Iceland

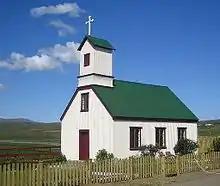
A church in the northwest of Iceland

City buses in Reykjavík (including the Capital Region) are operated by Strætó bs. Long-distance public bus services throughout the country are also provided by Strætó bs. Smaller towns such as Akureyri, Reykjanesbær and Selfoss also provide local bus services. Public and private bus services are available to and from Keflavik International Airport.